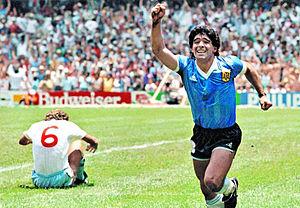
Diego Armando Maradona, né le 30 octobre 1960 à Lanús, est un footballeur international argentin devenu entraîneur. Il évoluait au poste de milieu offensif sous le maillot numéro 10.
La « Main de Dieu » fait référence à l'expression utilisée par Diego Maradona pour qualifier son but marqué volontairement avec la main, contre l'Angleterre en quart de finale de la Coupe du monde 1986, le 22 juin dans le stade Azteca. La validation de ce but, suivi quelques minutes plus tard d'une autre réalisation de Maradona tout aussi fameuse et cette fois régulière, permit aux Argentins d'accéder au tour suivant puis à la finale et de remporter ainsi leur deuxième Coupe du monde.
L'équipe d'Argentine de football est la sélection de joueurs argentins représentant le pays lors des compétitions internationales de football masculin, sous l'égide de l'Asociación del Fútbol Argentino.